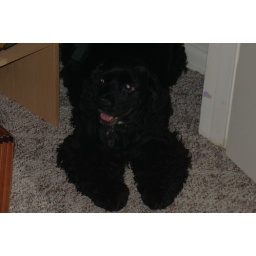
My dog sitting in my bedroom closet